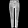
Label: Trouser